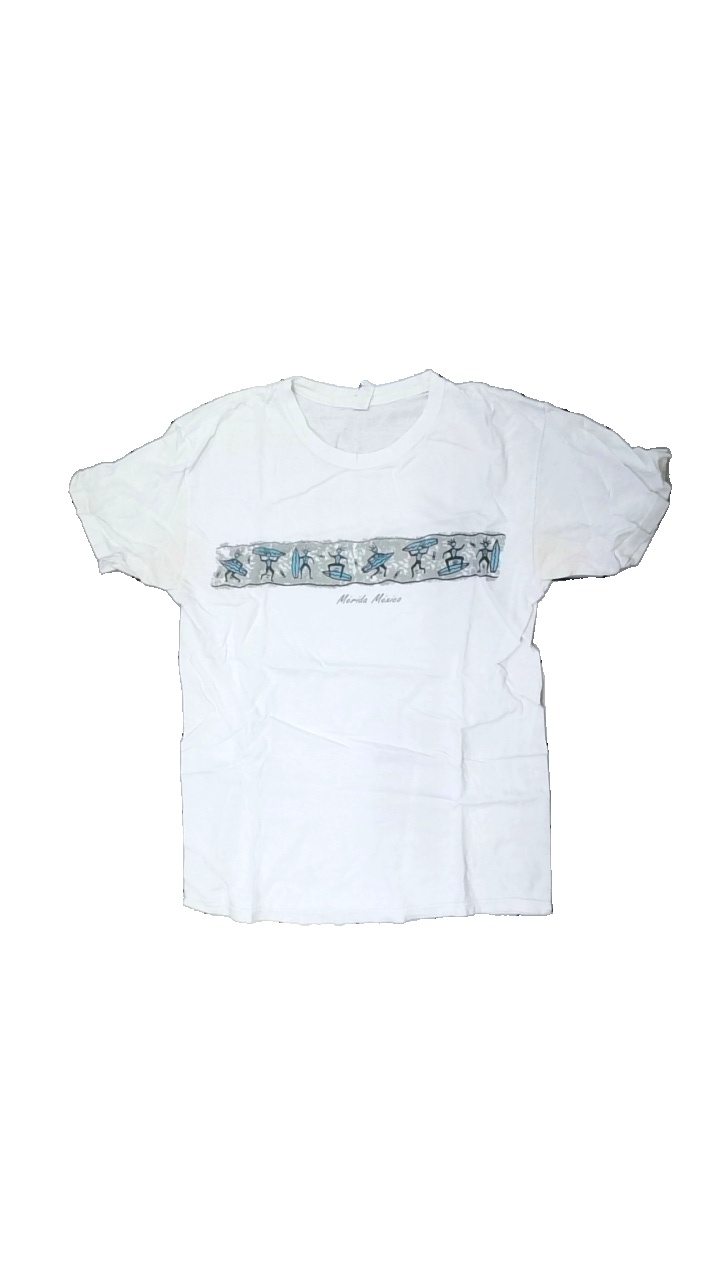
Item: T-shirt (Men)
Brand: Missing
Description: white t-shirt with print
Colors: White, Grey, Blue, Multicolor
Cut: Regular, C-collar
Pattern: Other
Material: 100% Cotton
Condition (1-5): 2
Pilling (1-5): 5
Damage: stain
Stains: Major
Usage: Export
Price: <50